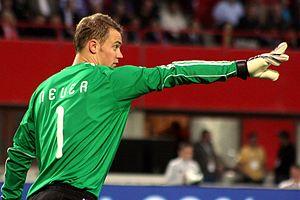
Manuel Neuer [ˈmaːnu̯ɛl ˈnɔʏ.ɐ], né le 27 mars 1986 à Gelsenkirchen, est un footballeur international allemand qui évolue au poste de gardien de but au Bayern Munich. Il est élu meilleur gardien du monde quatre fois de suite de 2013 à 2016.